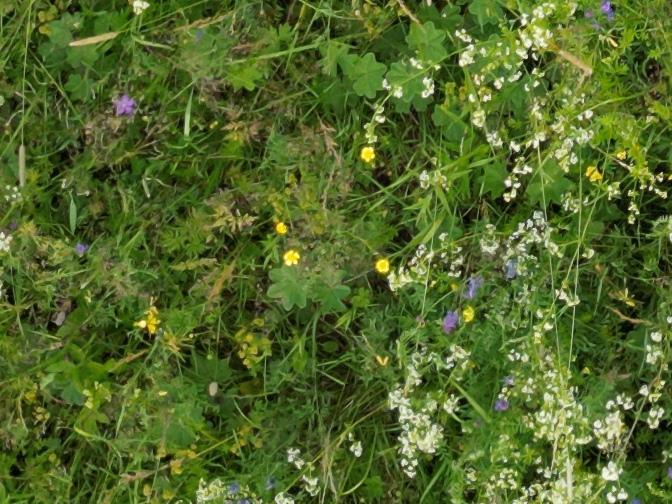
Flowers visible: yarrow flowers, yarrow flowers, yarrow flowers, yarrow flowers, yarrow flowers